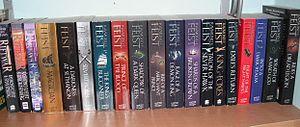
Les Chroniques de Krondor est une saga de fantasy de l’écrivain Raymond E. Feist, dont la parution a commencé en 1982. Elle est composée de nombreux cycles, tournant autour de l’univers de Midkemia et de guerres dimensionnelles liées à des portails nommés les failles.